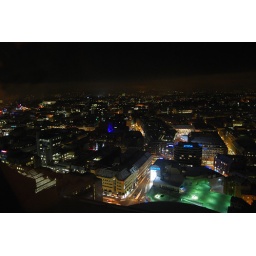
Oslo as seen from the bar at the top of the Plaza hotel, the tallest building in Oslo.